Washington Marriott Wardman Park

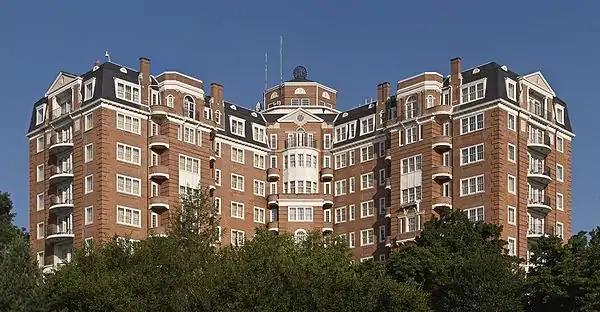
Wardman Tower Condominiums, formerly part of the hotel

The Washington Marriott Wardman Park was a hotel on Connecticut Avenue next to the Woodley Park station of the Washington Metro in the Woodley Park neighborhood of Washington, D.C., United States.